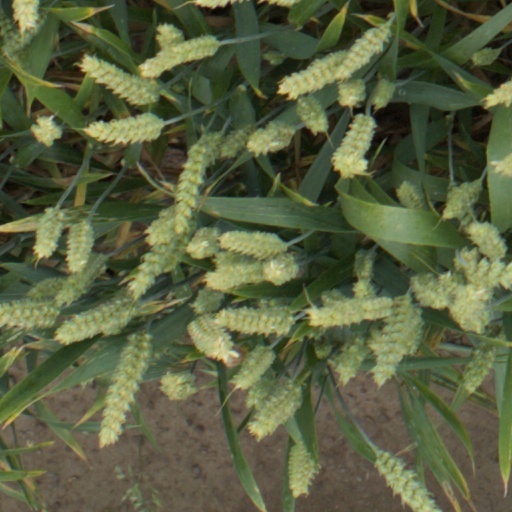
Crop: wheat